Bridgwater

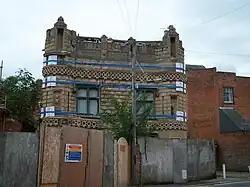
Castle House

As early as 1300, the port exported wheat, peas and beans to Ireland, France and Spain, and by 1400 was also exporting cloth from Somerset and the adjoining counties. By 1500 it was the largest port in Somerset, later becoming the fifth largest in England, until eclipsed by Bristol in the 18th century. In its heyday, imports included wine, grain, fish, hemp, coal and timber. Exports included wheat, wool, cloth, cement, bricks and tiles. Unlike Bristol, Bridgwater was never involved in the slave trade and, in 1785, was the first town in Britain to petition the government to ban it.